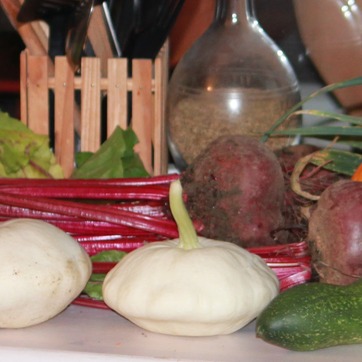
Material: food